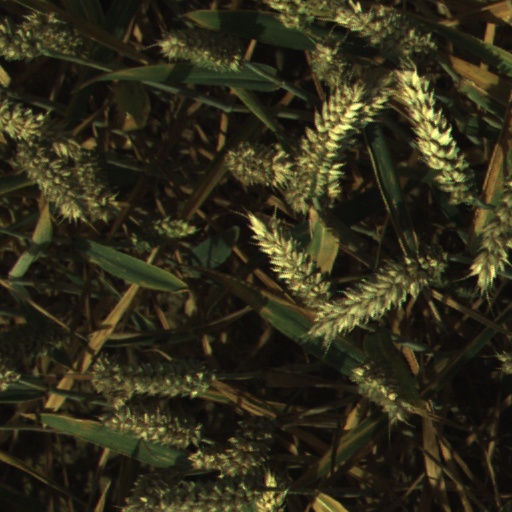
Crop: wheat